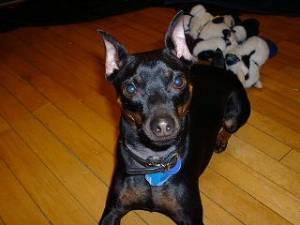
Breed: miniature pinscher